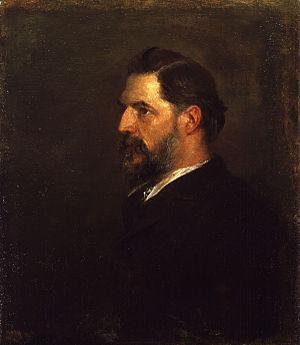
Par l'expression Céramique en Égypte antique on comprend tous les objets de terre cuite en provenance de l'Égypte antique Les récipients de céramique servaient principalement de vaisselle ménagère et étaient utilisés pour le stockage, la préparation, le transport et la consommation des vivres et des matières premières. On y compte les cruches à bière et à vin, les pots à eau, mais aussi les objets largement utilisés dans le ménage, moules à pain, braseros, lampes et pieds supports des récipients à fond rond. D'autres types servent à des emplois rituels. La céramique est souvent retrouvée dans le mobilier funéraire.
Flinders Petrie est un égyptologue anglais. Professeur d'égyptologie à l'University College de Londres, il a dirigé des chantiers en Égypte et en Palestine.